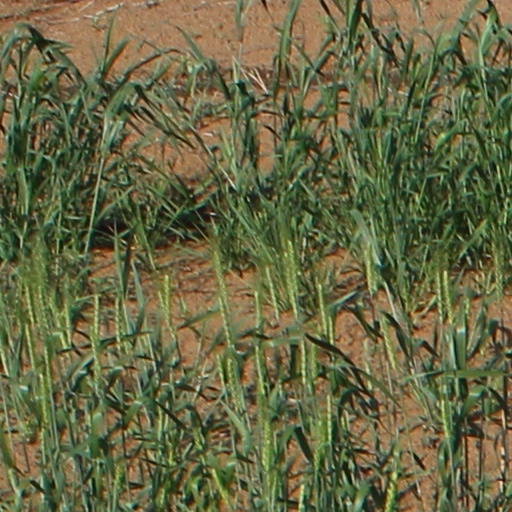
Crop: wheat